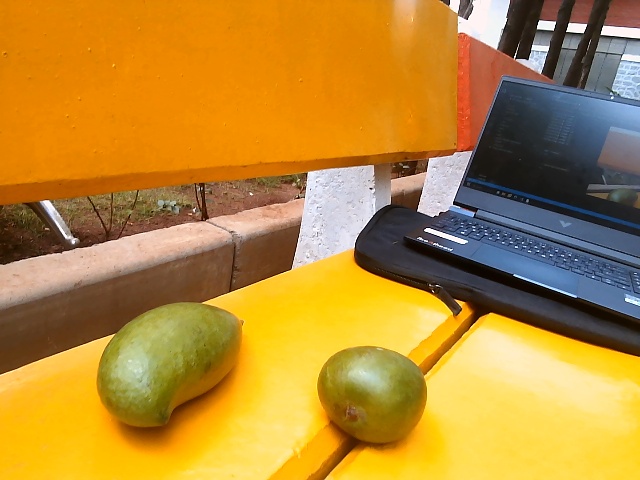
Label: Raw_Mango